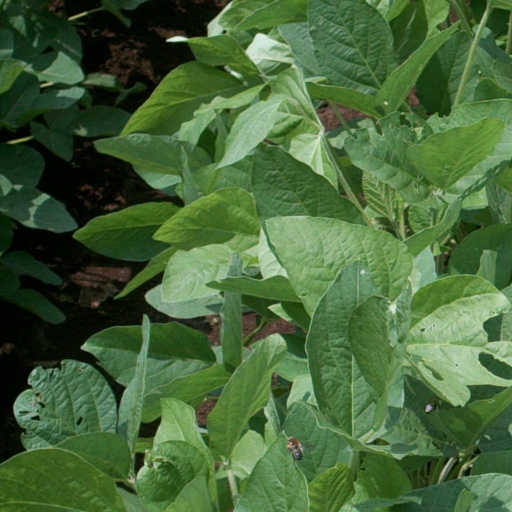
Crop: soybean